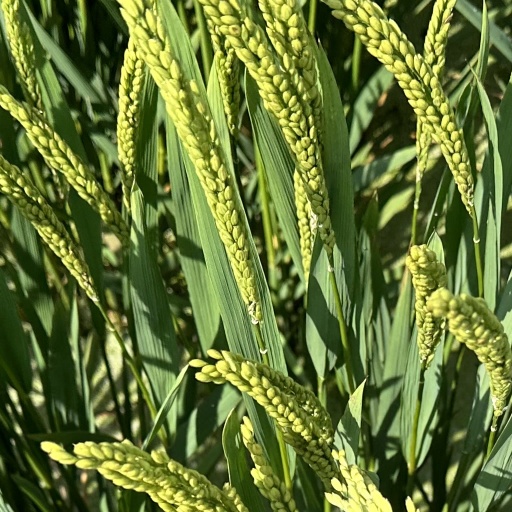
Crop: rice